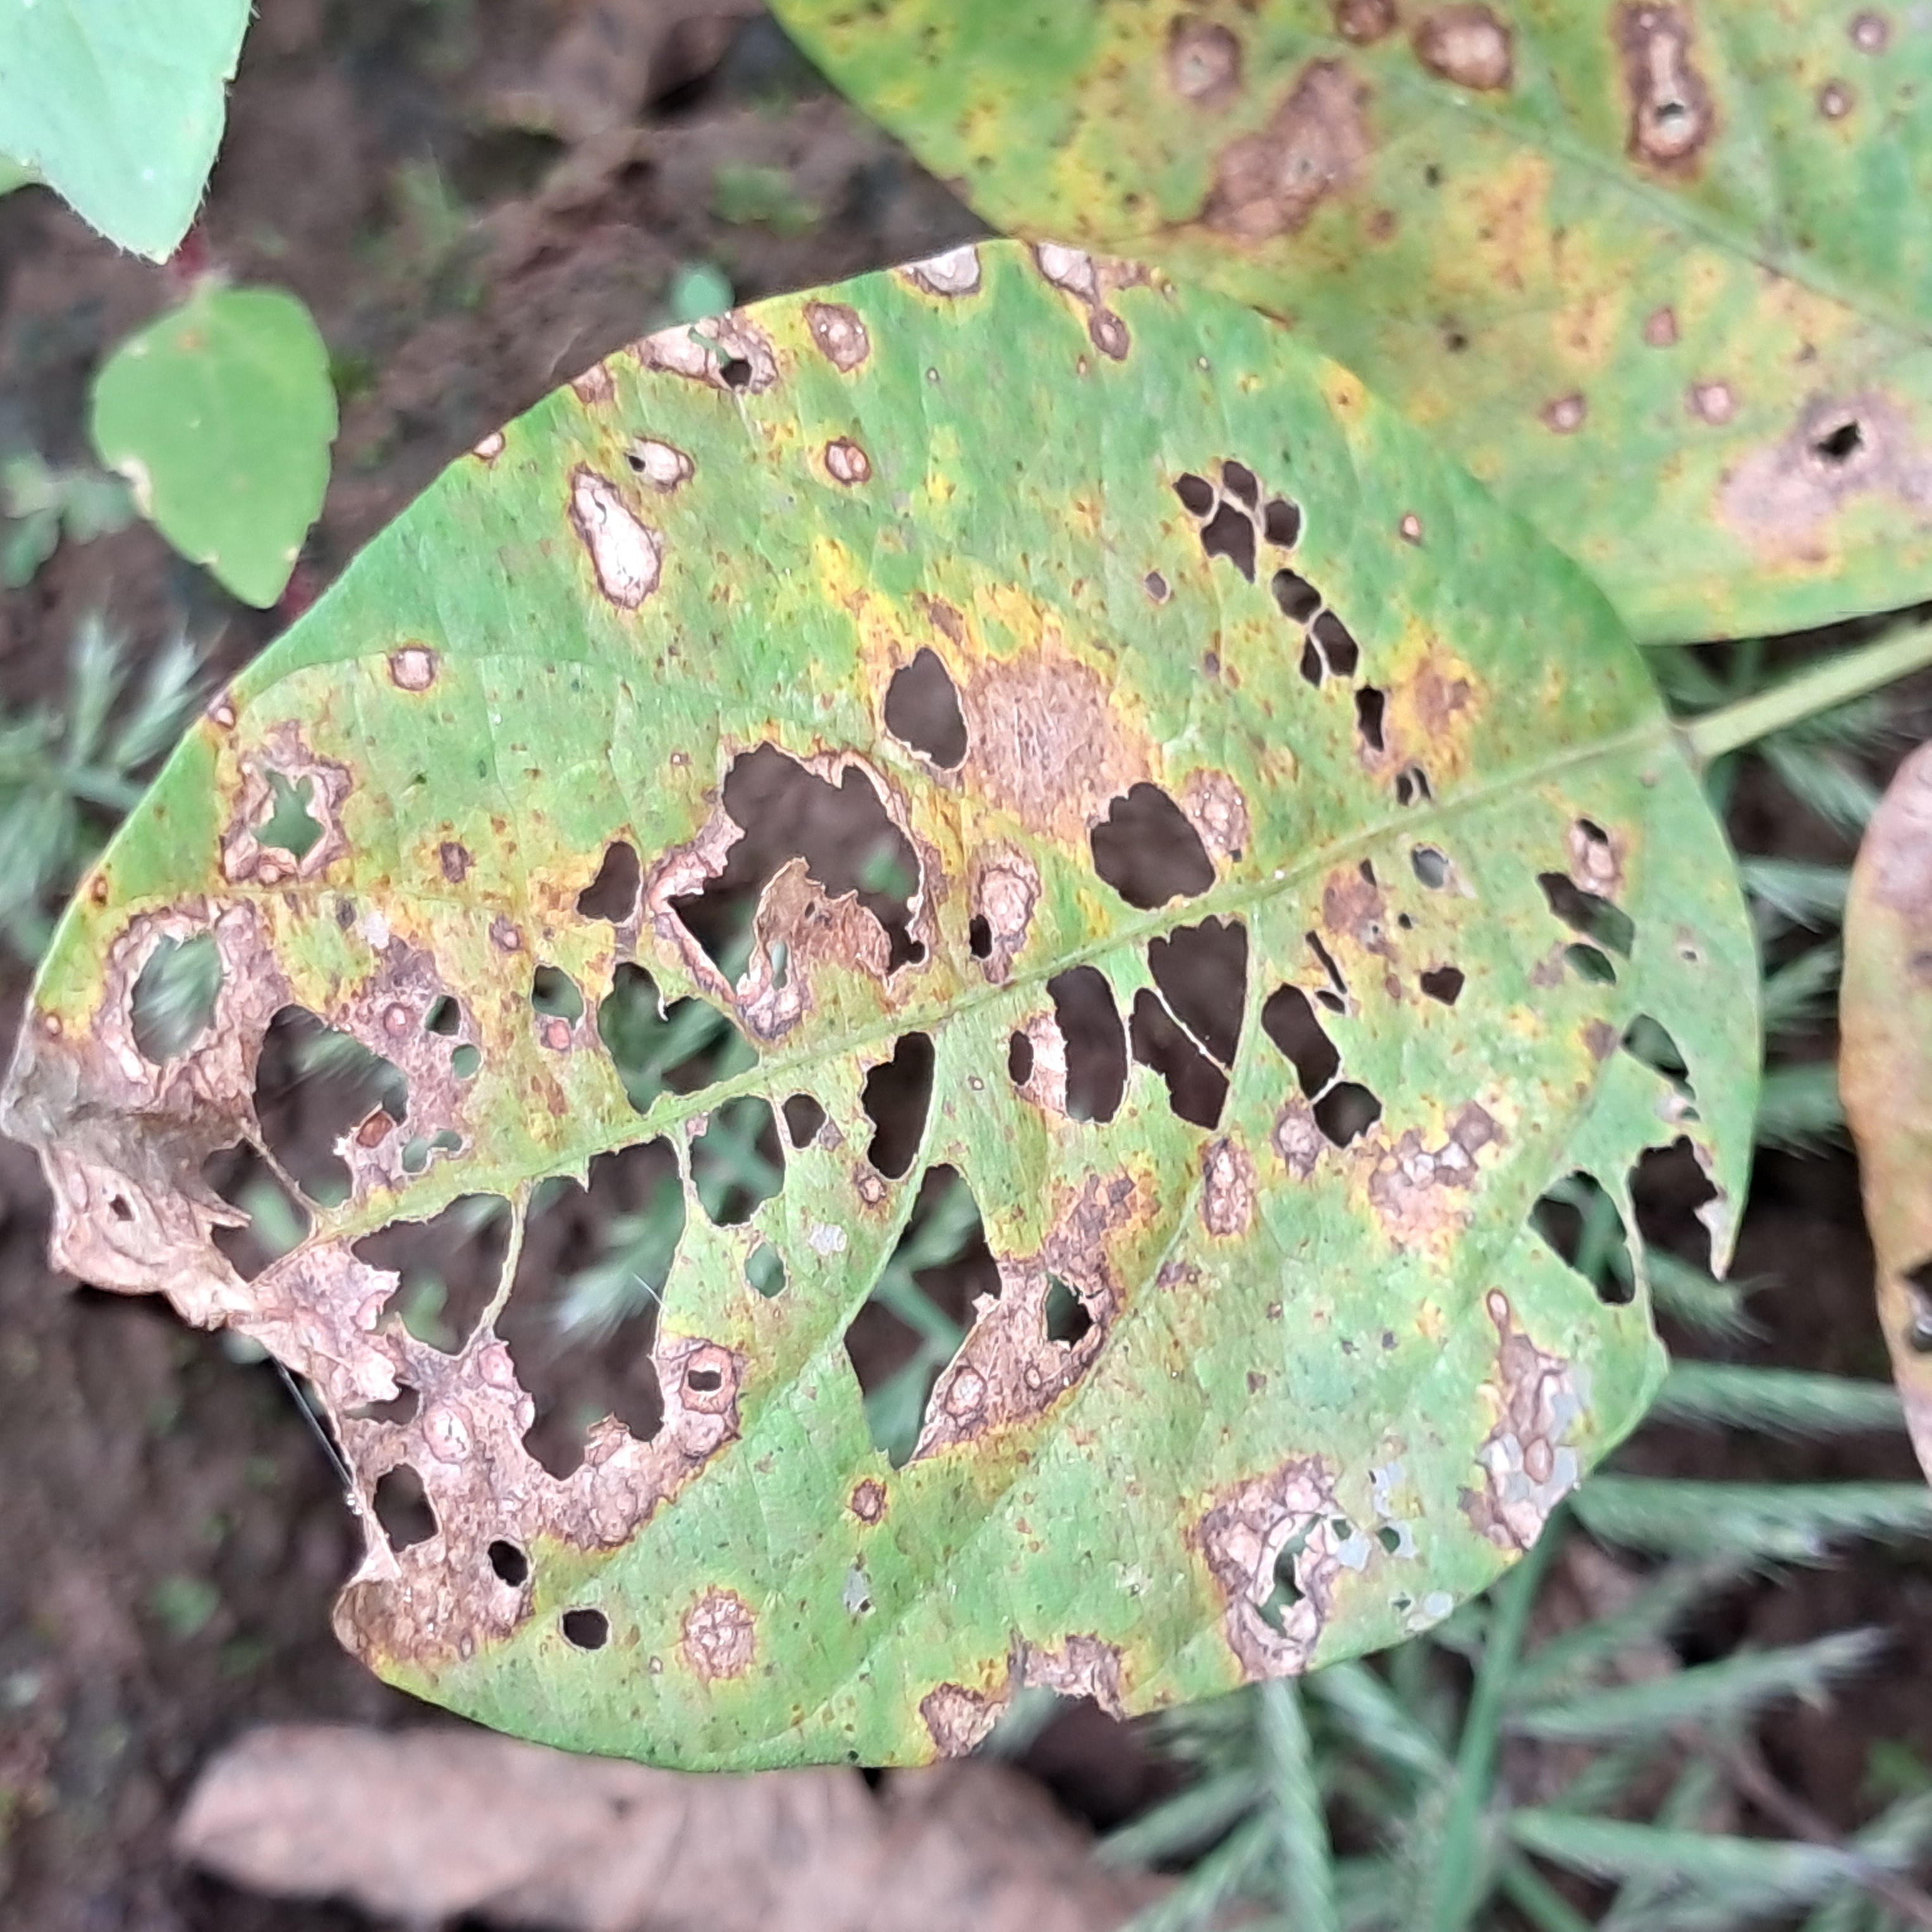
Label: Rust